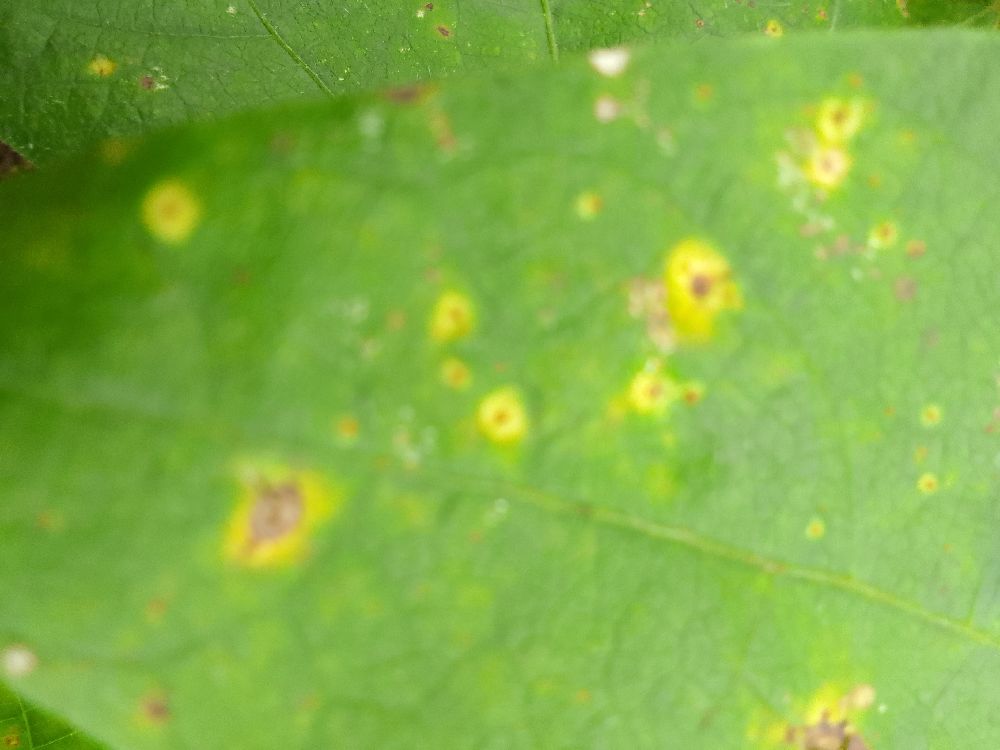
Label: rust